Self-constancy

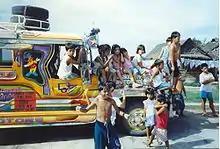
Children having fun on a bus

Self-constancy is an important step in childhood cognitive and libidinal development. It is based on object relations theory, a branch of psychoanalysis that focuses on family relationships; the link between childhood and adulthood. Many psychologists agree that self-constancy is the stage of development when a child develops libidinal and cognitive attachment to the mother.